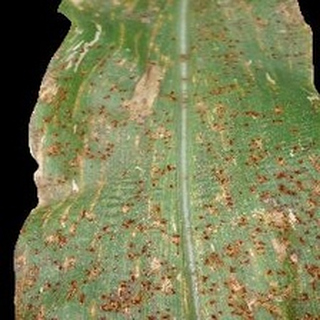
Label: corn_common_rust